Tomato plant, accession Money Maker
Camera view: horizontal (90 deg, fisheye); turntable rotation: 180 degrees
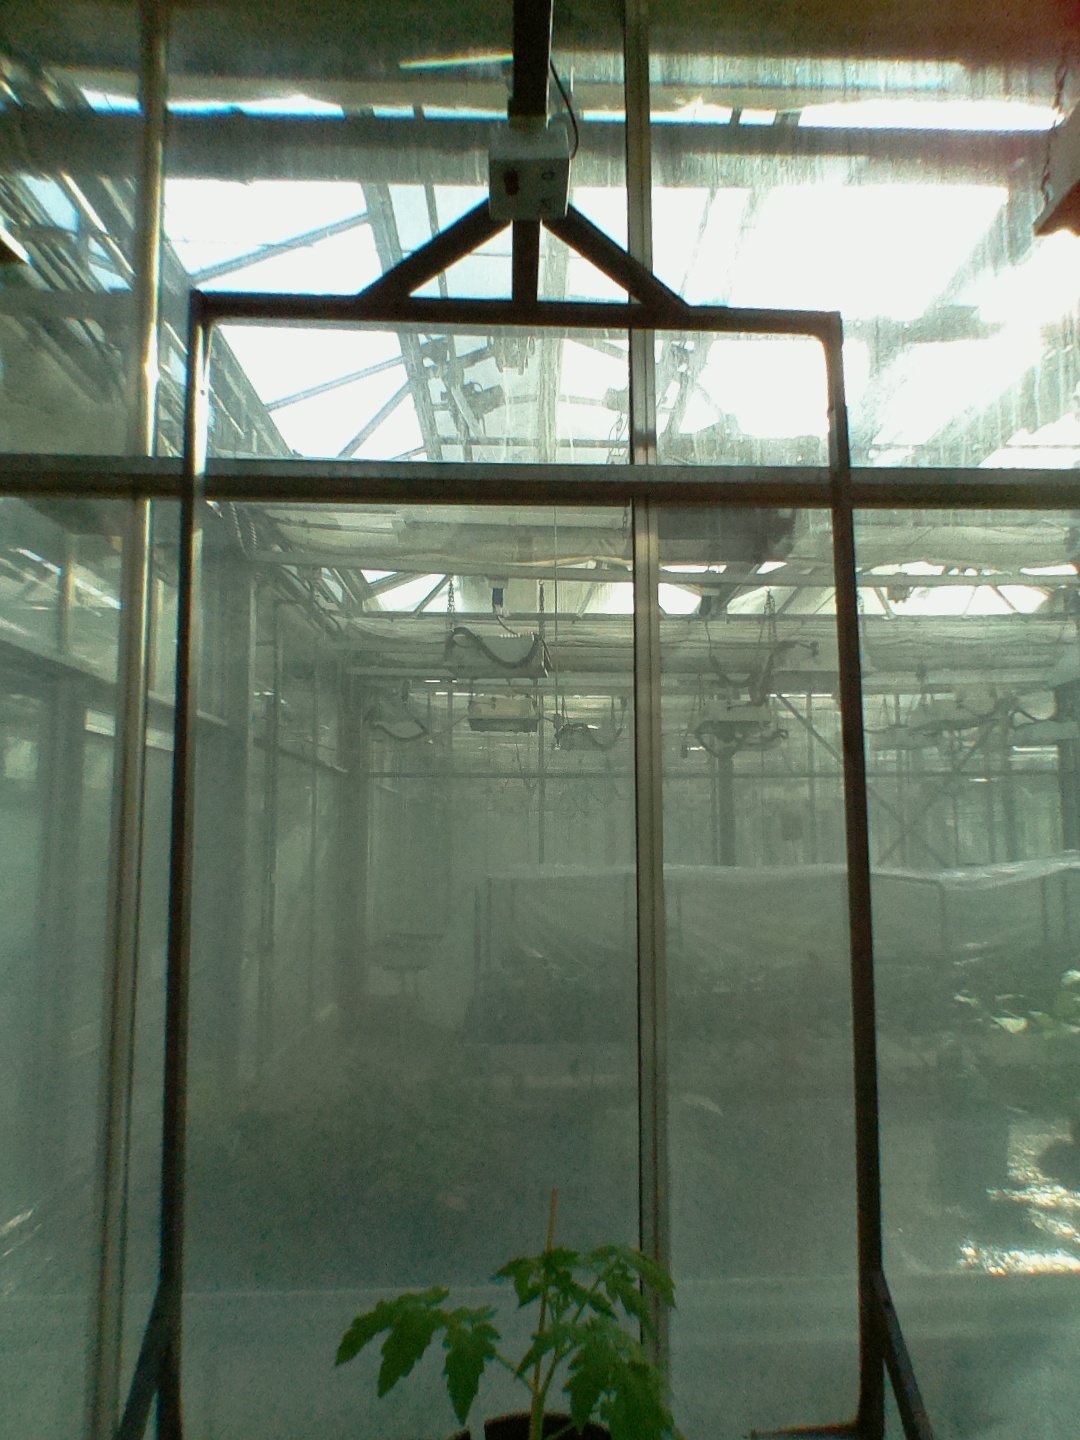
BBCH growth stage 13: 6 of true leaves visible